Reshmi Ghosh

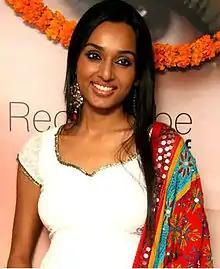
Reshmi Ghosh at launch of Berkowits

Reshmi Ghosh is an Indian actress and beauty pageant titleholder. She is known for her roles in television shows such as "Kayamath", "Mata Ki Chowki", and "Buddha". She has also portrayed the character of Kaikeyi in the Hindu epic series "Sankat Mochan Mahabali Hanumaan".